Weaver building

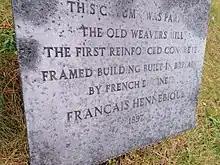
This plaque lies alongside a remnant of reinforced concrete

The Weaver building was a flour mill and corn storage building which stood alongside the half-tide basin of the North Dock in Swansea, South Wales between 1897 and 1984, and was notable as an early reinforced concrete structure.